Answer in natural language. Consider the 3D positions of the objects in the scene and not just the 2D positions in the image. Is the centerpoint of  bluegrey rectangular table at a higher height than black colour chair? Choose between the following options: no or yes
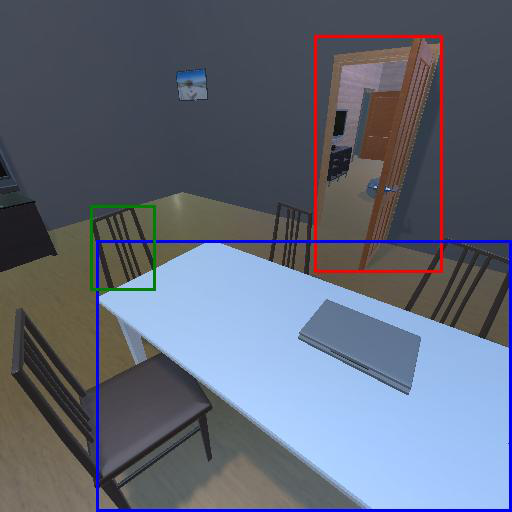
<answer>no</answer>